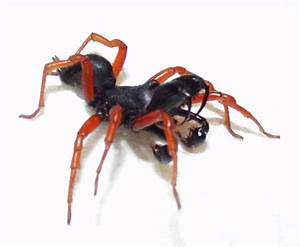
Label: ragno